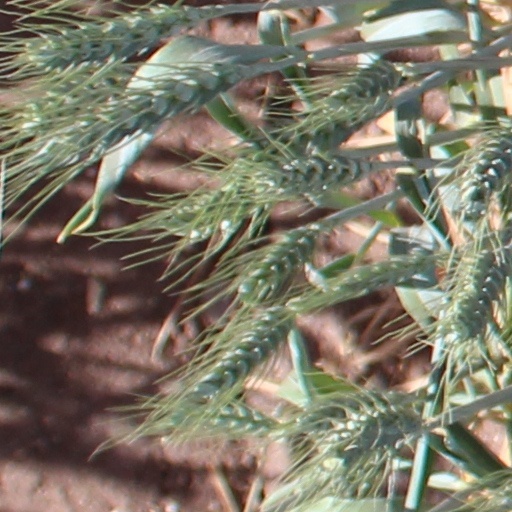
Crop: wheat